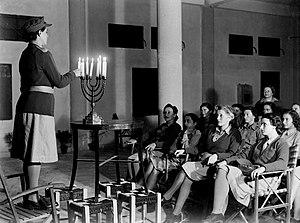
L’histoire des Juifs en Égypte s’étend sur plus de deux millénaires, de la période biblique à l’époque contemporaine.